Hendricks Chapel

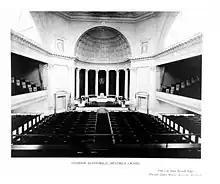
Interior auditorium of the Chapel in 1929.

The interior of the chapel is decorated with three verses in gilded lettering circle — two from the Gospel of John and one from 2 Corinthians – which are the building's only permanent religious symbol. The center aisle is 72-foot in length.